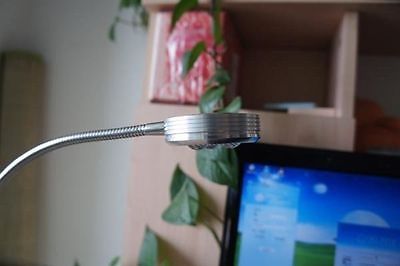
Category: lamp